Conan the Barbarian (1982 film)

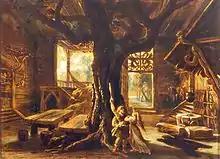
Josef Hoffman's stage design for a hall in "Die Walküre" involves a tree, at least three times the height of a man. Its very thick roots and branches spread wide across the floor and top, respectively.

The Temple of Set was built in the mountains, about west of the city of Almería. The structure was long and high. It was the most expensive of the sets, costing $350,000, and built out of various woods, lacquers, and tons of concrete. Its stairway had 120 steps. Milius and his crew also filmed at historical sites and on sets from previous films. Scenes of a bazaar were filmed at the Moorish Alcazaba of Almería, which was dressed to give it a fictional Hyborian look. Shadizar was realized at a pre-existing film set in the Almerían desert: the fort used for the filming of "El Condor" (1970) refurbished as an ancient city.